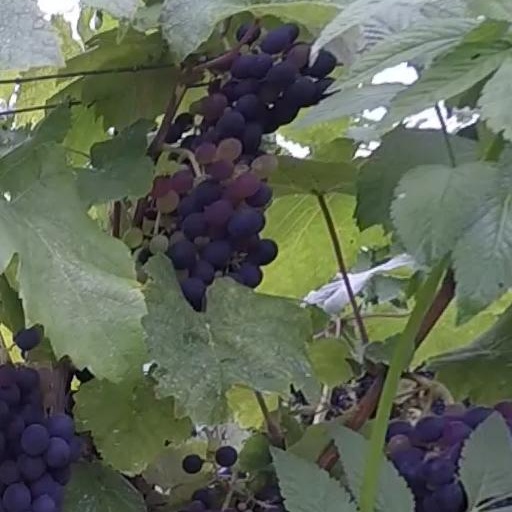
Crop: grape